Baden Powell (guitarist)

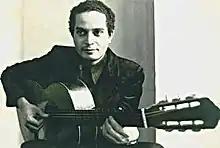
Baden Powell in 1971

In the 1970s, he released recordings with labels in Europe and Brazil. In 1981, he performed on the stage of Palais des glaces in Paris as guitarist and singer for four weeks. However, he had health problems and spent the 1980s in semi-retirement in France and Germany. In the 1990s he and his family moved back to Brazil, where he continued to record and perform. Public recognition of his work came around that time in Brazil.